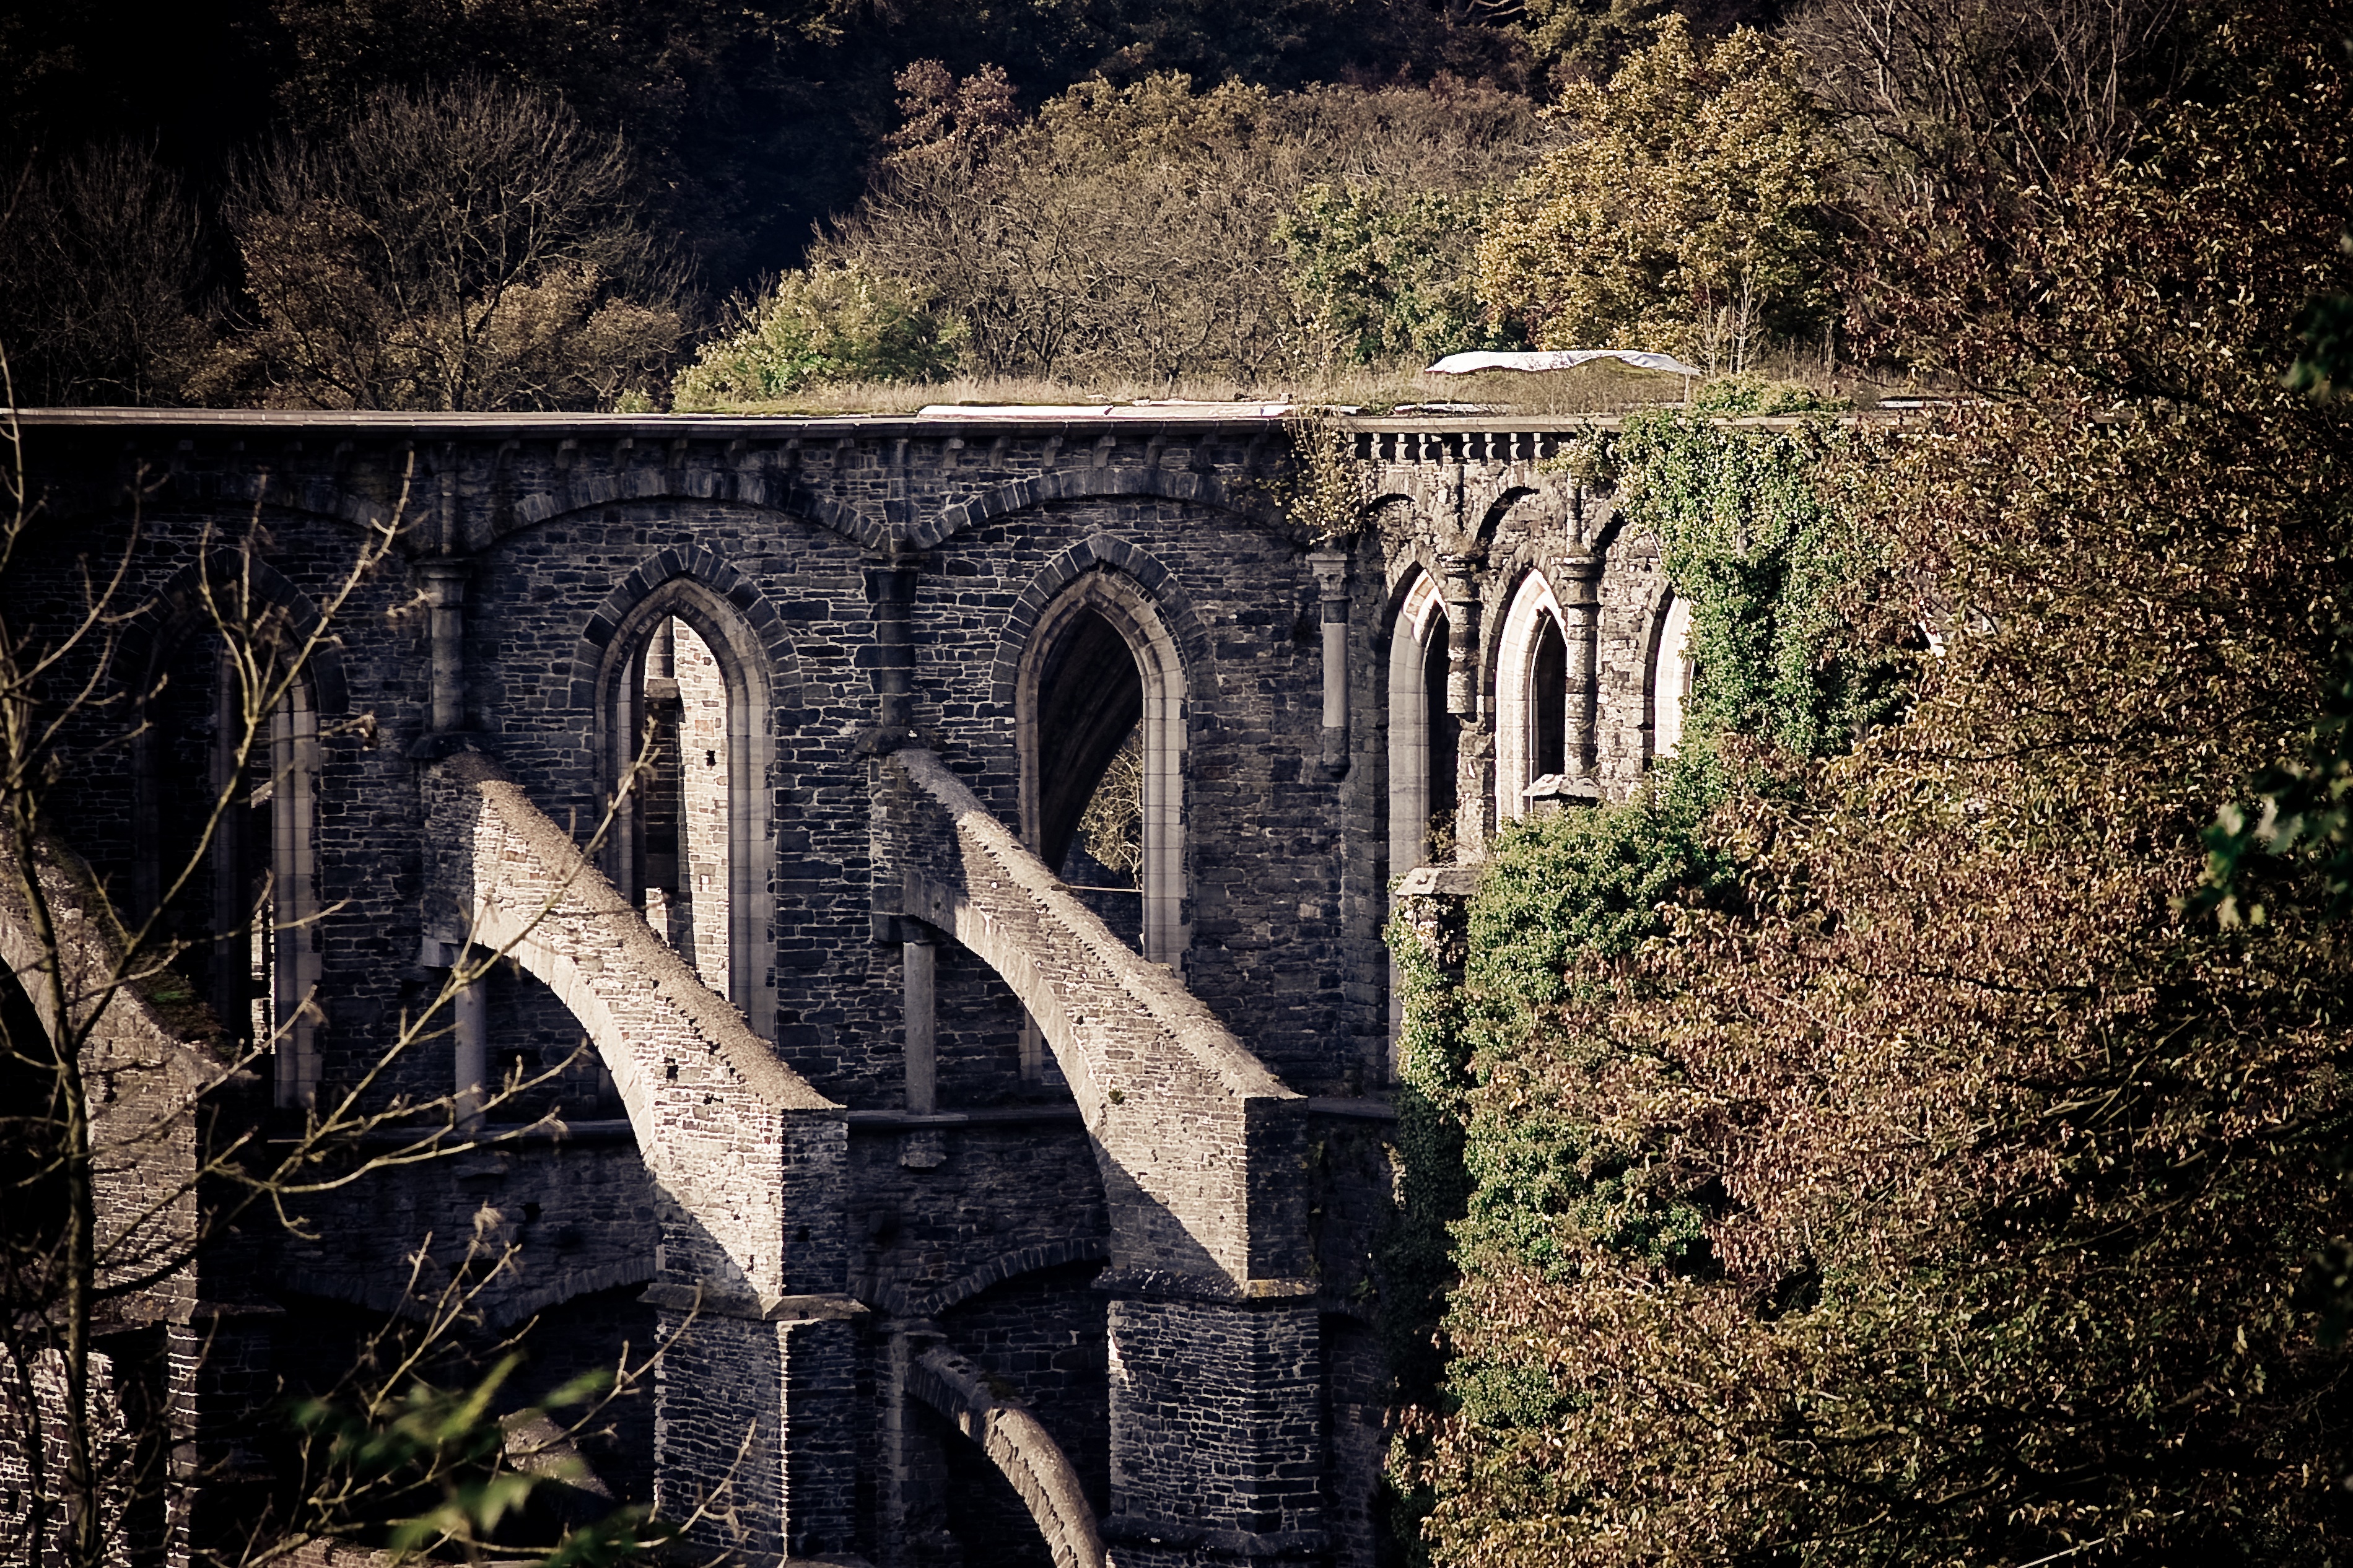
architecture, bridge, building, atmosphere, wall, autumn, monk, romantic, cathedral, ruin, ruins, mass, rural area, ancient history, abbot, villers la ville